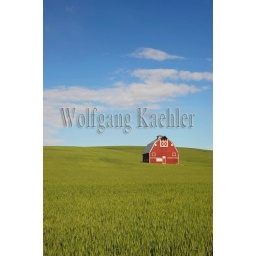
Usa, washington state, palouse country near pullman, red barn in wheat field with altocumulus clouds